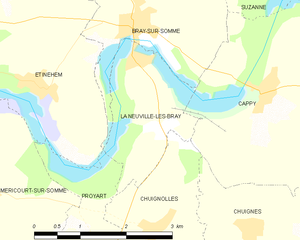
Carte des communes françaises La Neuville-lès-Bray